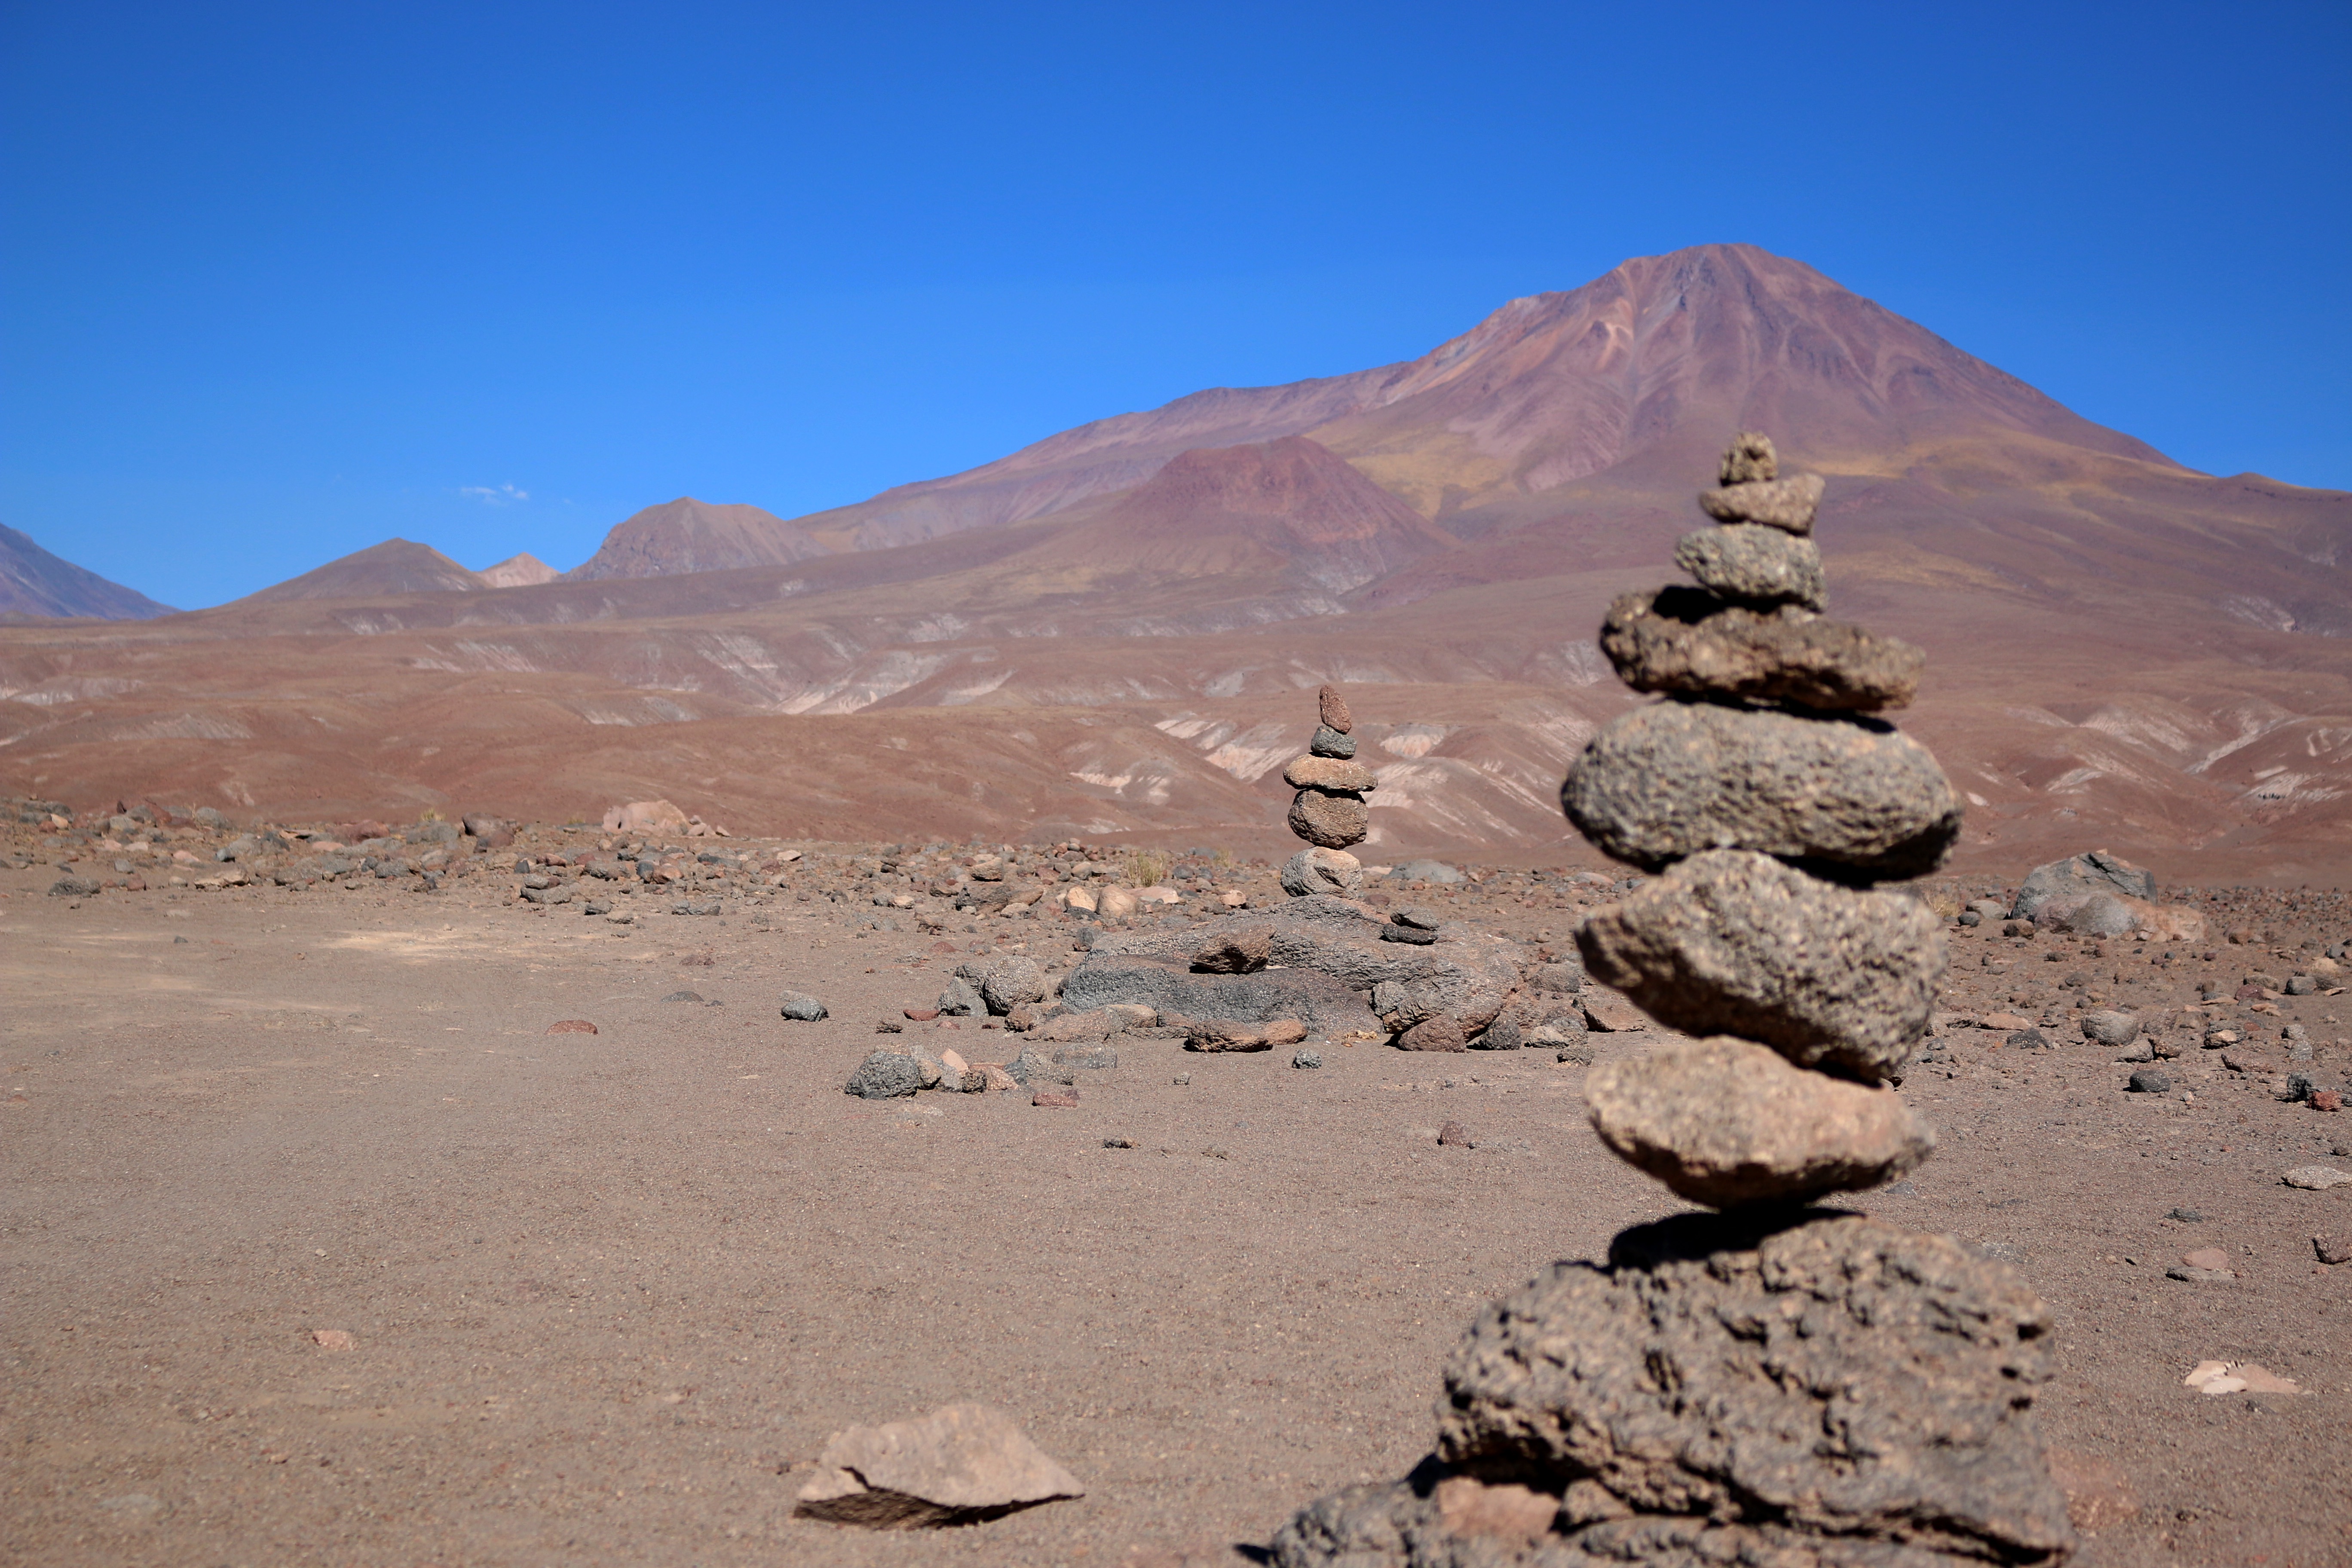
landscape, rock, wilderness, mountain, desert, valley, mountain range, ridge, geology, badlands, plateau, wadi, landform, natural environment, geographical feature, aeolian landform, mountainous landforms